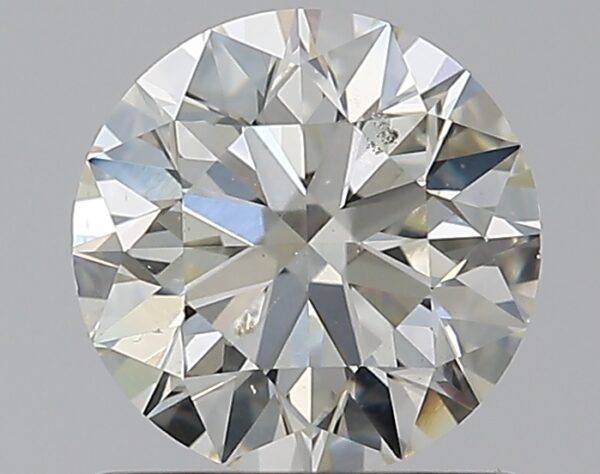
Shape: round
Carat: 0.9
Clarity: SI1
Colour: J
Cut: EX
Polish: EX
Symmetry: EX
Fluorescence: ST
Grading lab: GIA
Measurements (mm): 6.11 x 6.14 x 3.85